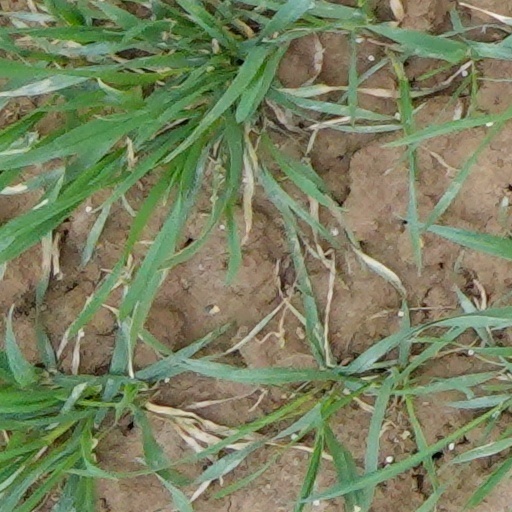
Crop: wheat